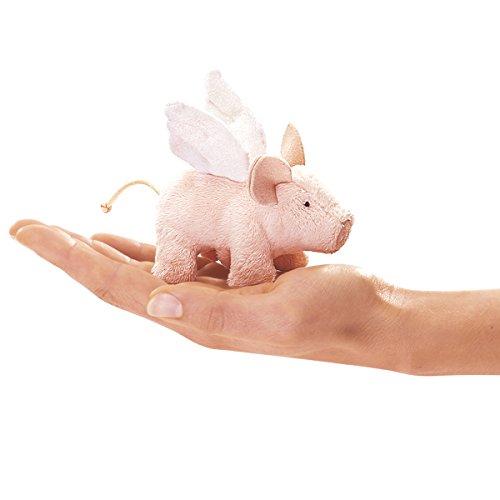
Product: Folkmanis Mini Winged Piglet Finger Puppet
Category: Toys & Games | Puppets & Puppet Theaters | Finger Puppets
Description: Easily animate this engaging Winged Piglet Penguin plush puppet on your finger, or snuggle in the palm of your hand.
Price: $6.99
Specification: ProductDimensions:3.5x3x4inches|ItemWeight:0.32ounces|ShippingWeight:6.1ounces(Viewshippingratesandpolicies)|DomesticShipping:ItemcanbeshippedwithinU.S.|InternationalShipping:ThisitemcanbeshippedtoselectcountriesoutsideoftheU.S.LearnMore|ASIN:B000J1GTZA|Itemmodelnumber:2685|Manufacturerrecommendedage:36months-15years